Judicial Service Commission (South Africa)

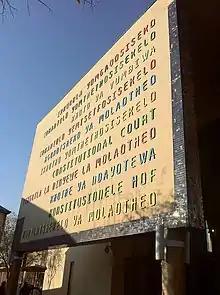
The main facade of the Constitutional Court of South Africa.

Nevertheless, interviews were robust. Most famously, Albie Sachs was questioned about his role in a report downplaying the ANC's indefinite detention and solitary confinement of Umkhonto we Sizwe commander Thami Zulu. One commissioner told Sachs his answers were "appalling" and criticised him for "sell[ing] his soul" by signing onto the report. Sachs felt the criticism was unfair given his central role in ending torture in ANC camps.